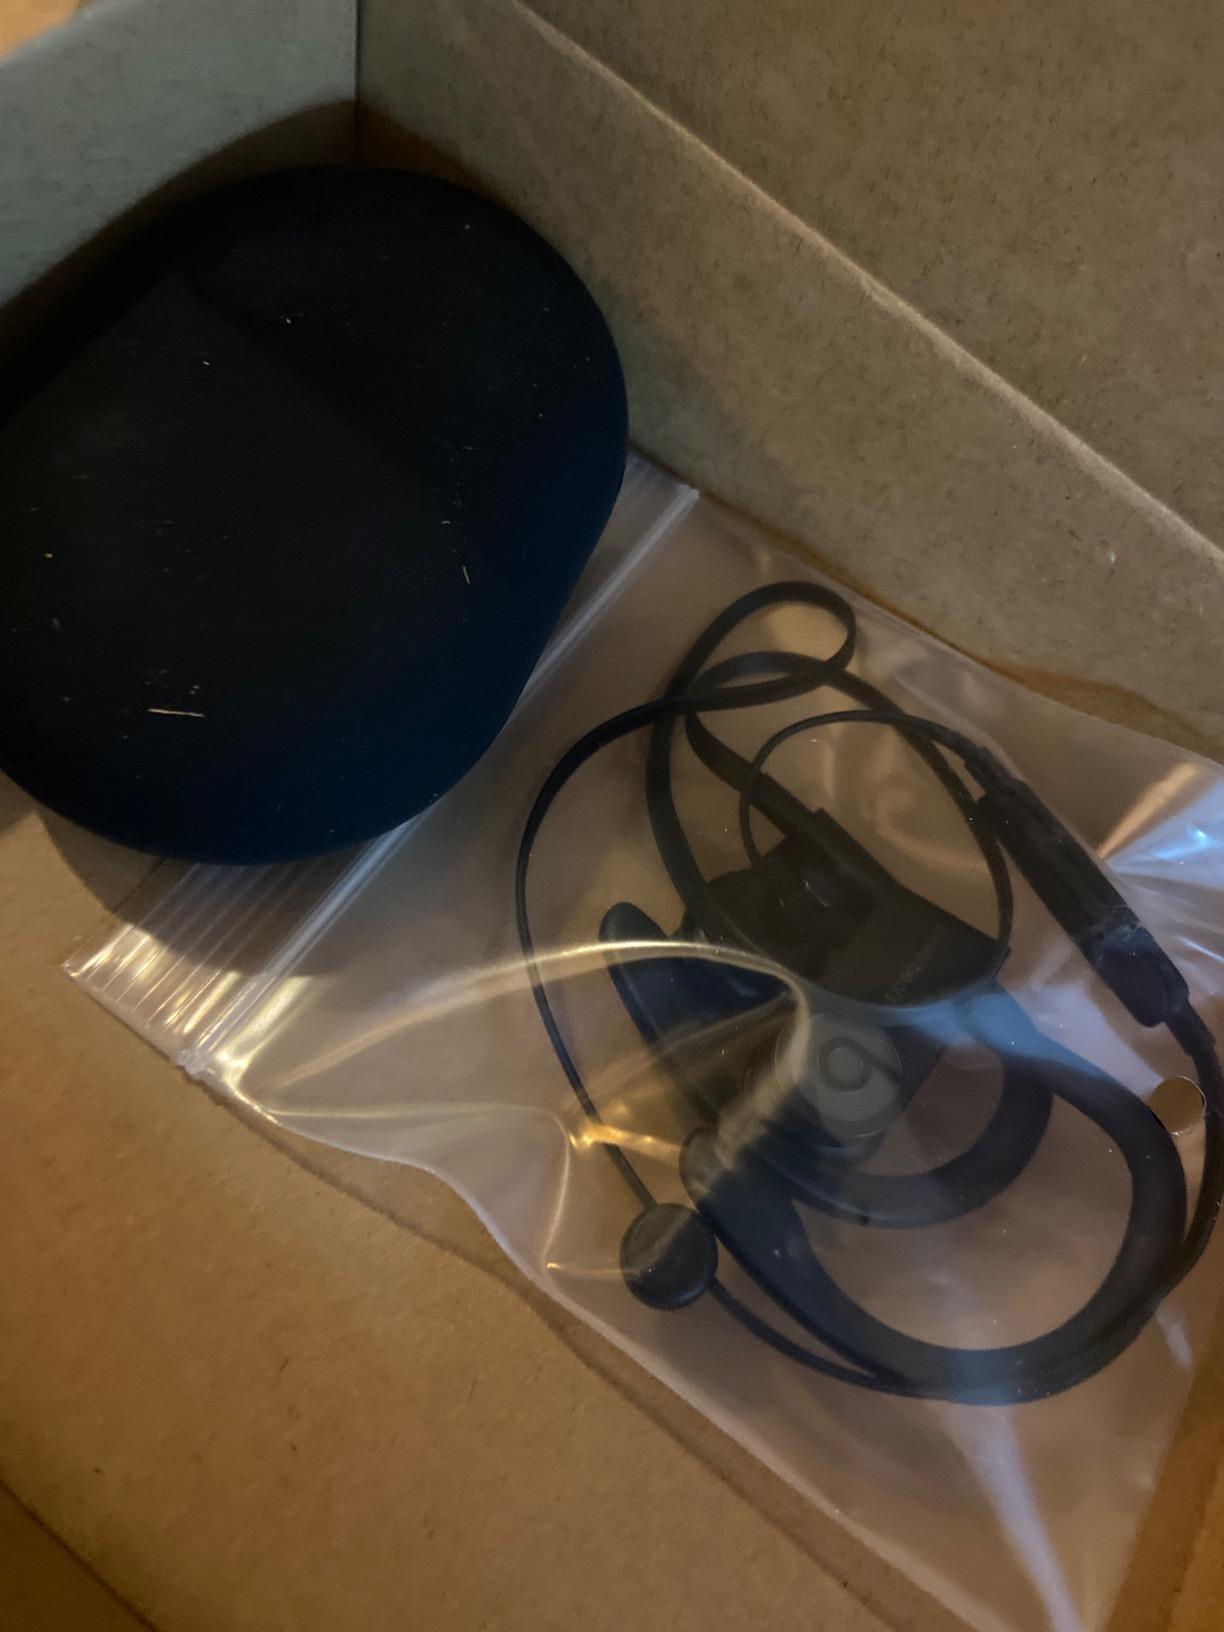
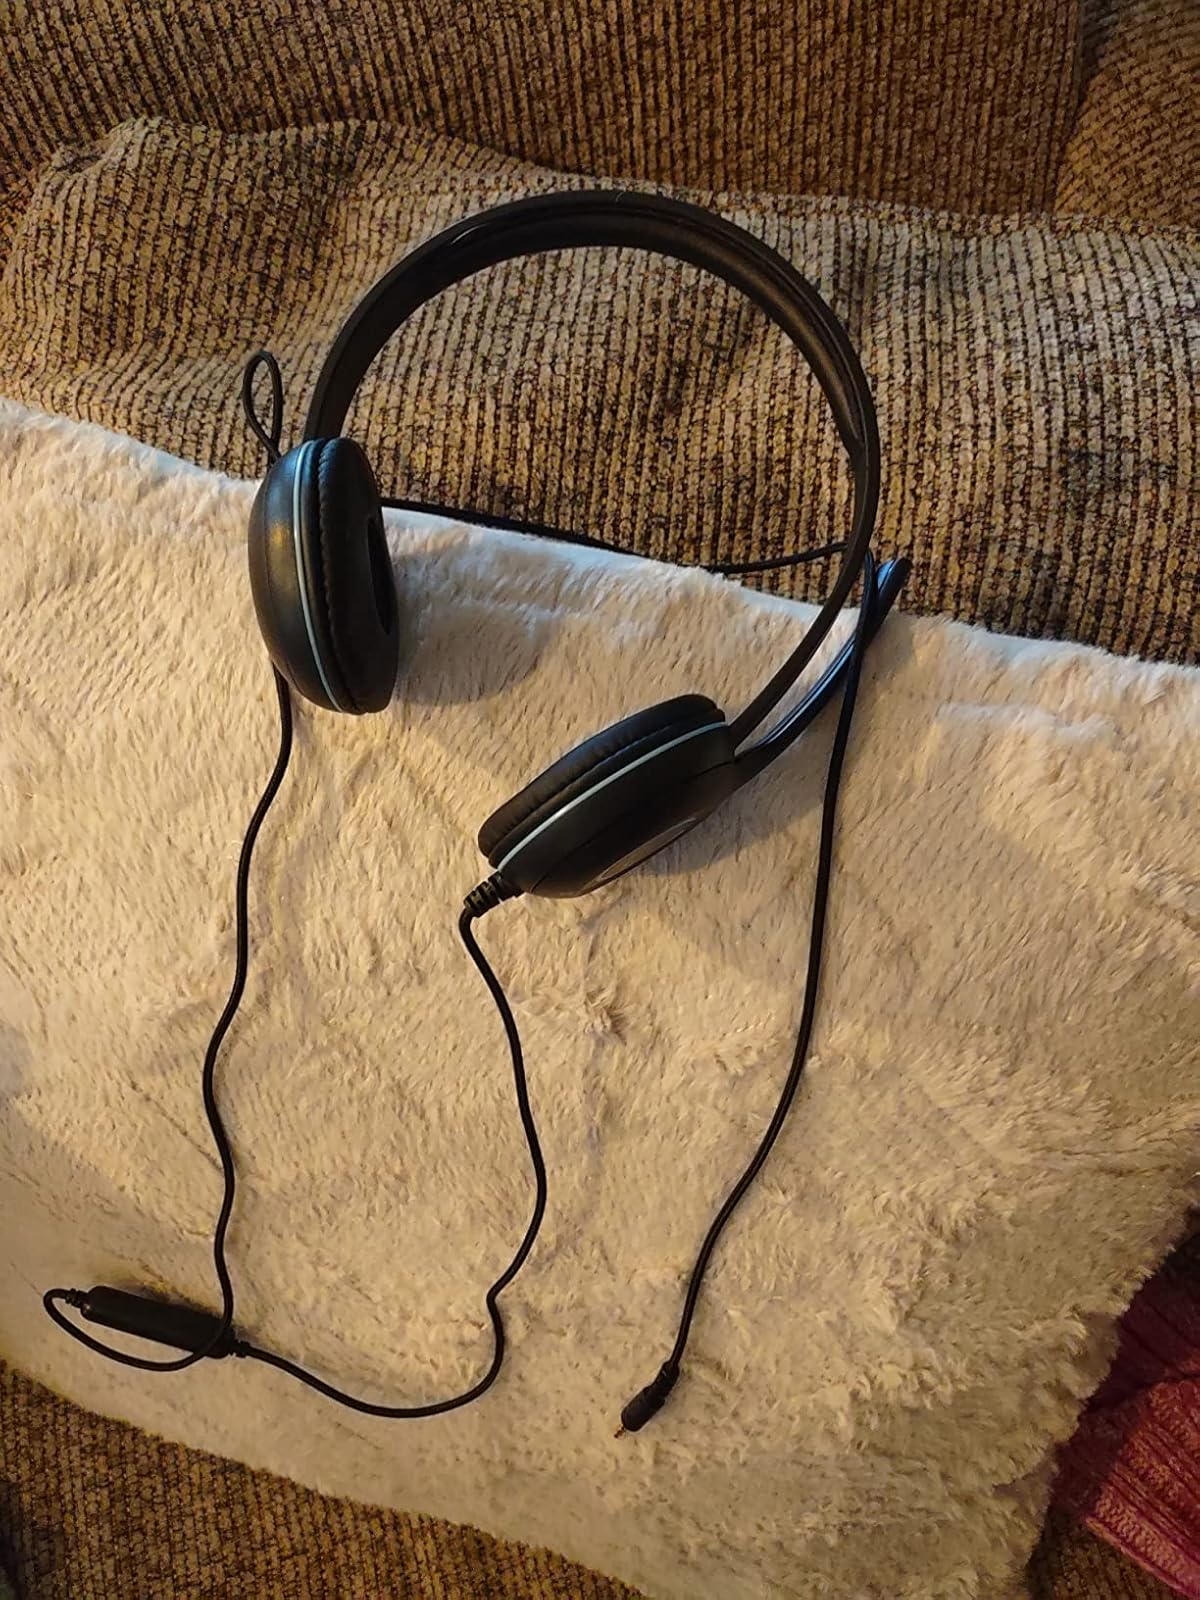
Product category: headphones
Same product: no